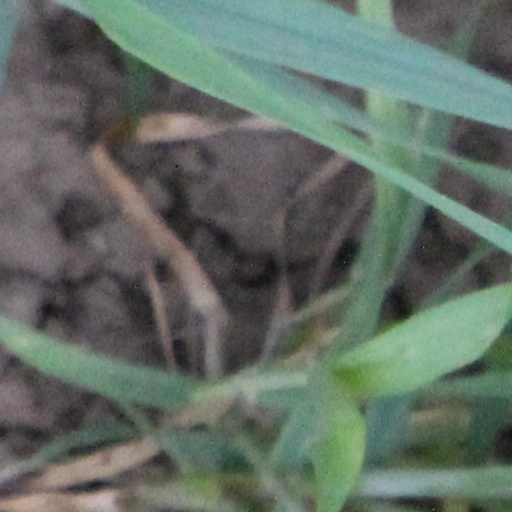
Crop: wheat